History of ESPCI Paris

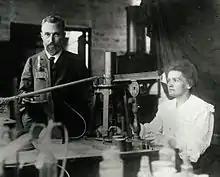
Pierre Curie and Marie Curie in their EMPCI laboratory

Lauth’s proposed curriculum spanned three years, combining theoretical lectures with practical laboratory work. The first year would cover qualitative and quantitative mineral analysis and basic preparations, with lectures on inorganic and organic chemistry. The second year would focus on organic analysis, industrial analyses, and complex preparations, with lectures on major chemical industries. The third year would train students to solve industrial problems through methodical projects, with lectures highlighting the latest scientific and industrial advancements. Graduates would earn a special “chemical engineer” diploma after an examination or competition. This approach, supported by figures like Louis Pasteur and Marcellin Berthelot, aimed to avoid the excessive abstraction of institutions like "École Polytechnique" and the rudimentary empiricism of schools like the "École nationale supérieure d'arts et métiers". It emphasized experimental science and laboratory work to produce skilled chemical engineers capable of addressing the challenges of the emerging chemical industry.